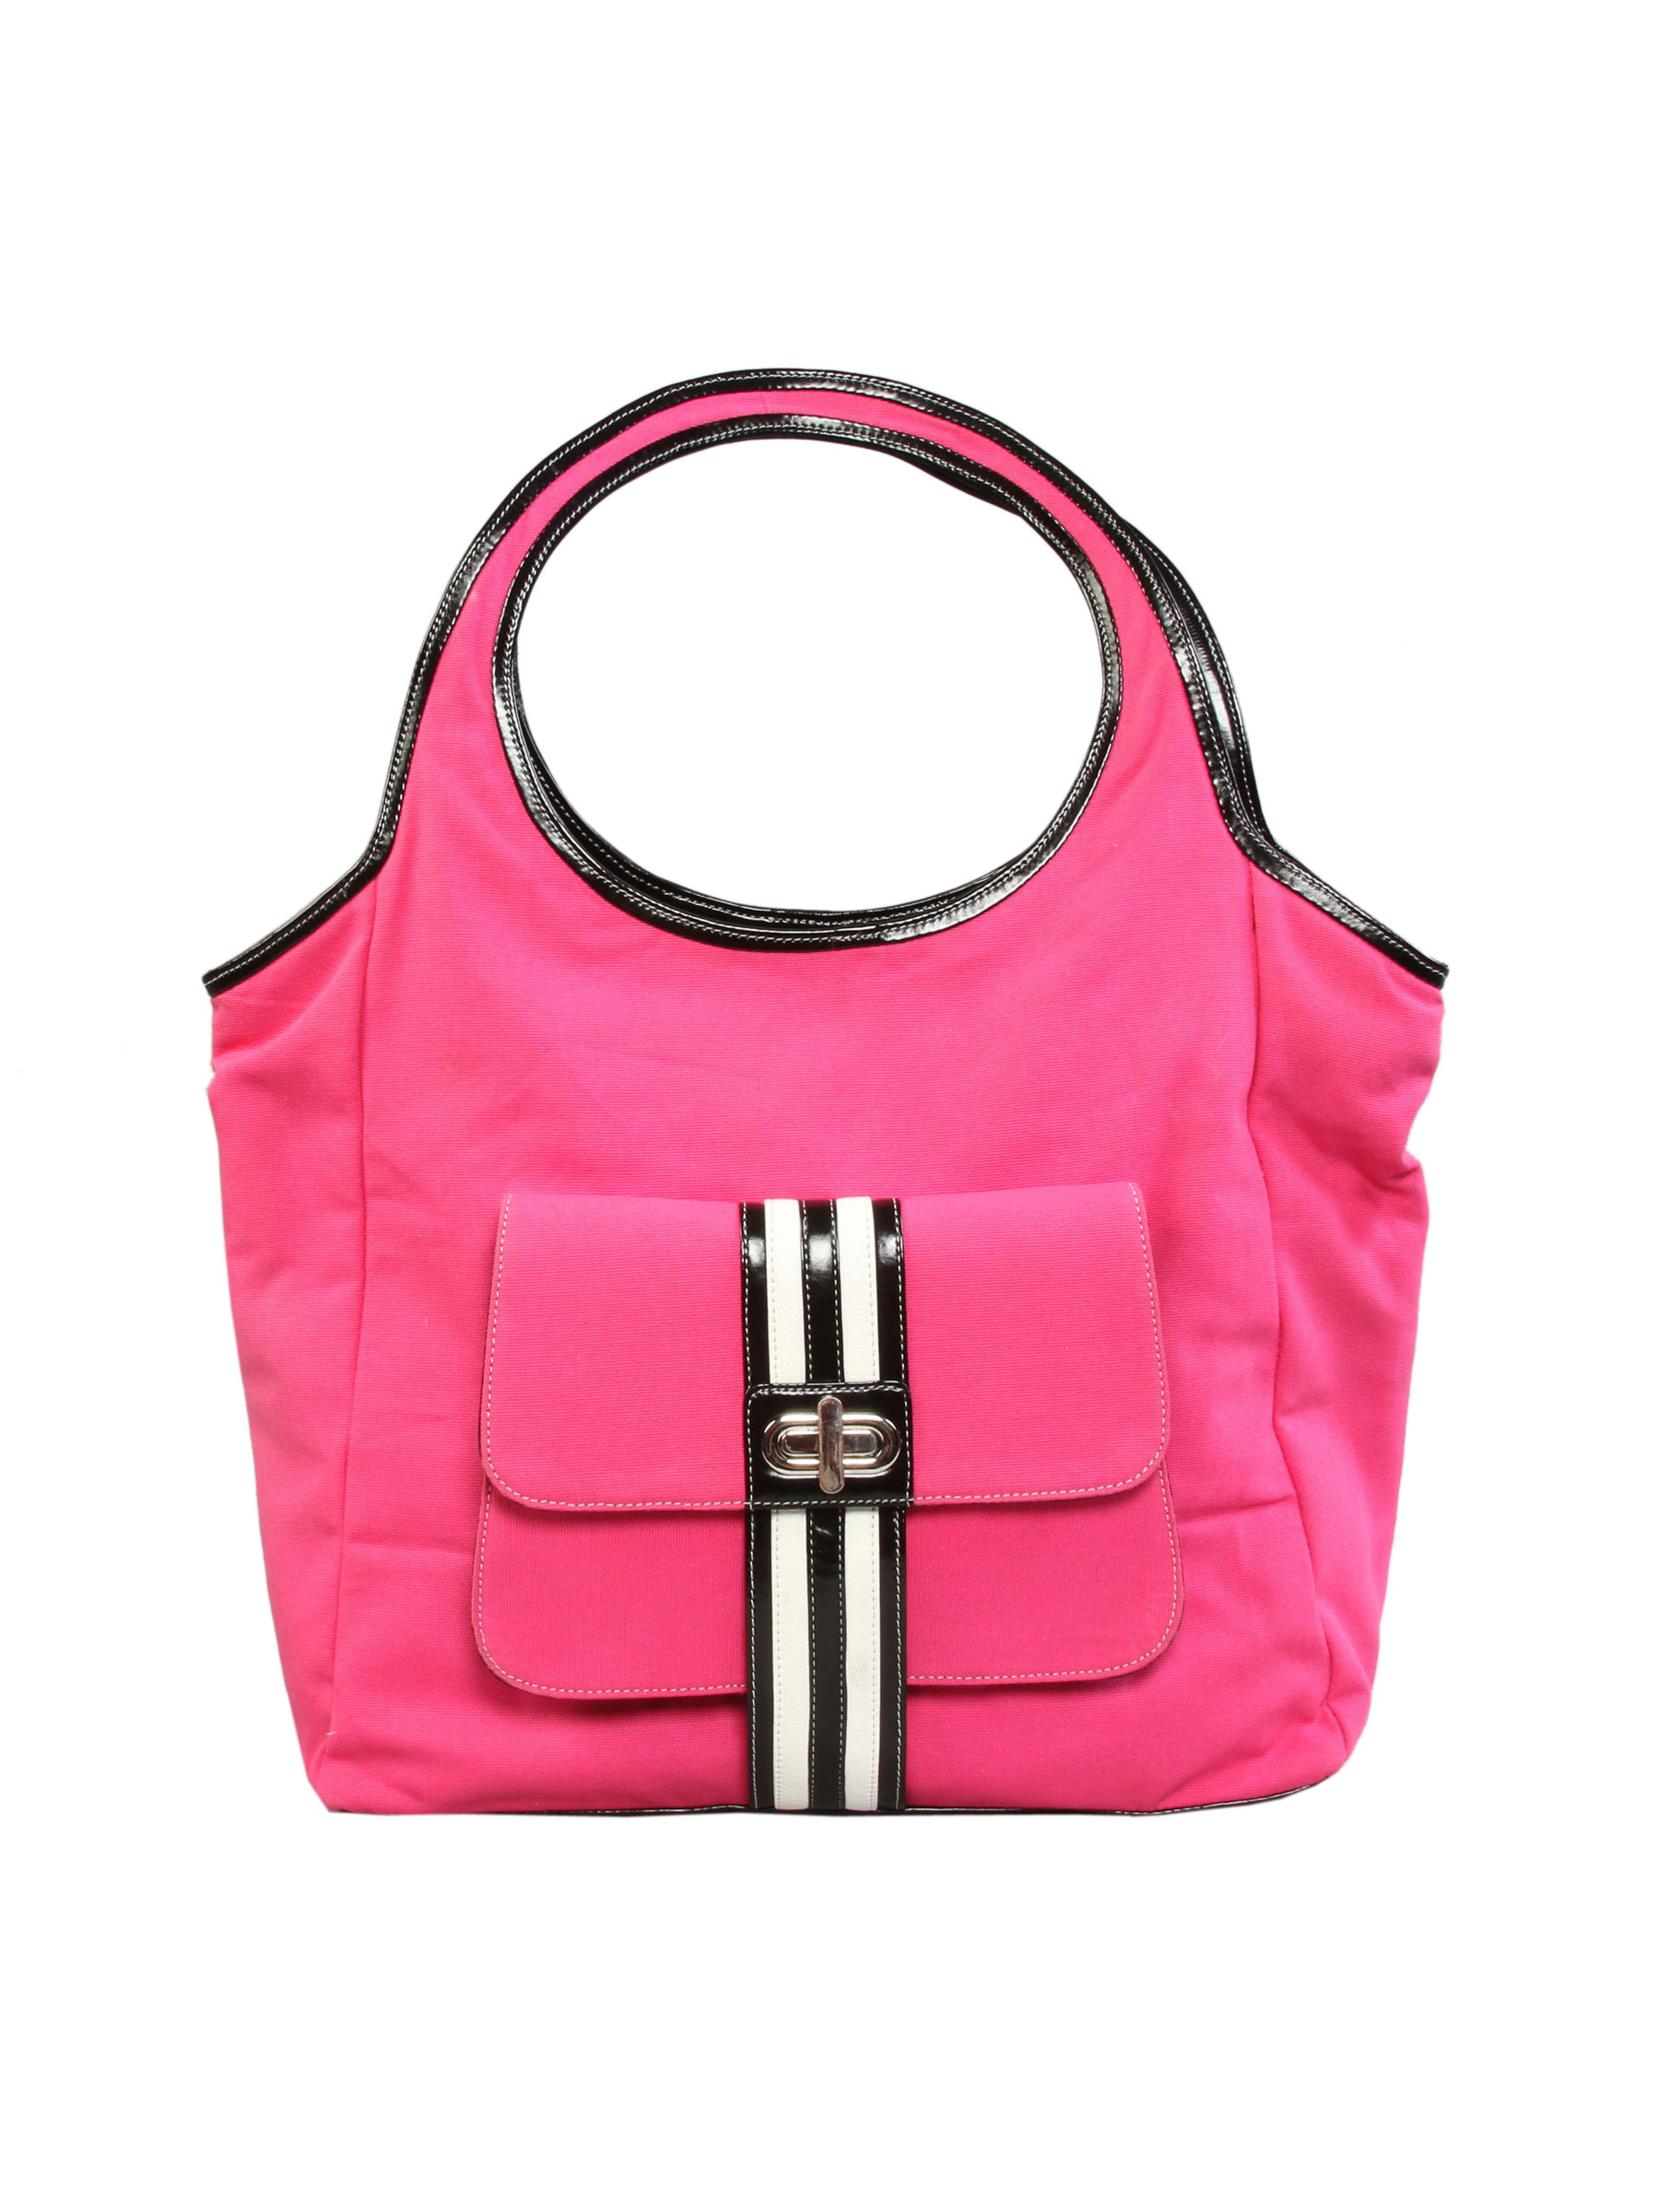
Murcia Women Big Canvas Tote Bag
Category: Accessories / Bags / Handbags
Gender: Women
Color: Pink
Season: Winter 2015
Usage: Casual